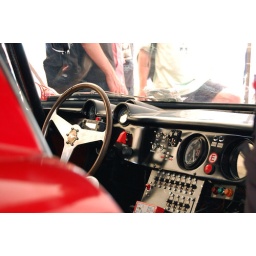
2010 9-11 JulyThe most important historic car event in the world. Around 8.000 club's cars and 500 track's cars.